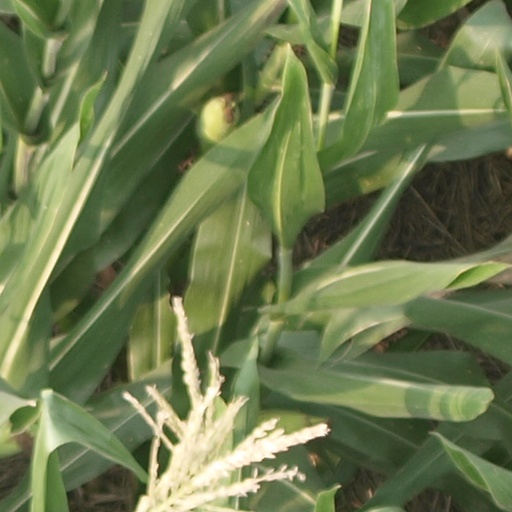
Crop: maize; corn